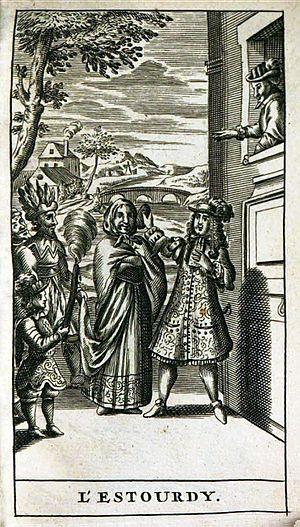
L’Étourdi ou les Contretemps ou L'estourdy ou les contre-temps, est une comédie en cinq actes et en alexandrins de Molière, représentée pour la première fois à Lyon en 1655. Elle a été représentée la première fois à Paris au Théâtre du Petit-Bourbon le 3 novembre 1658 par la troupe de Monsieur, frère unique du Roi.